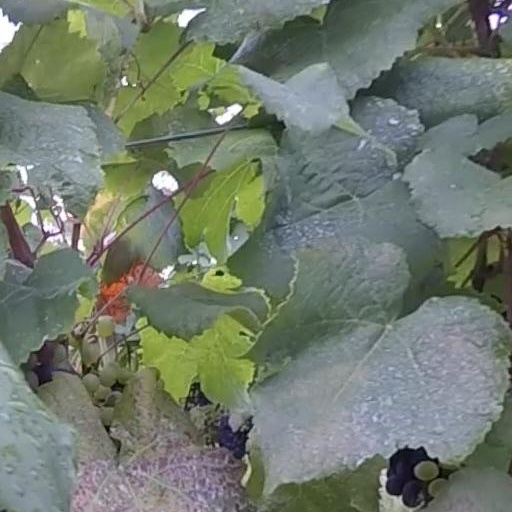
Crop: grape